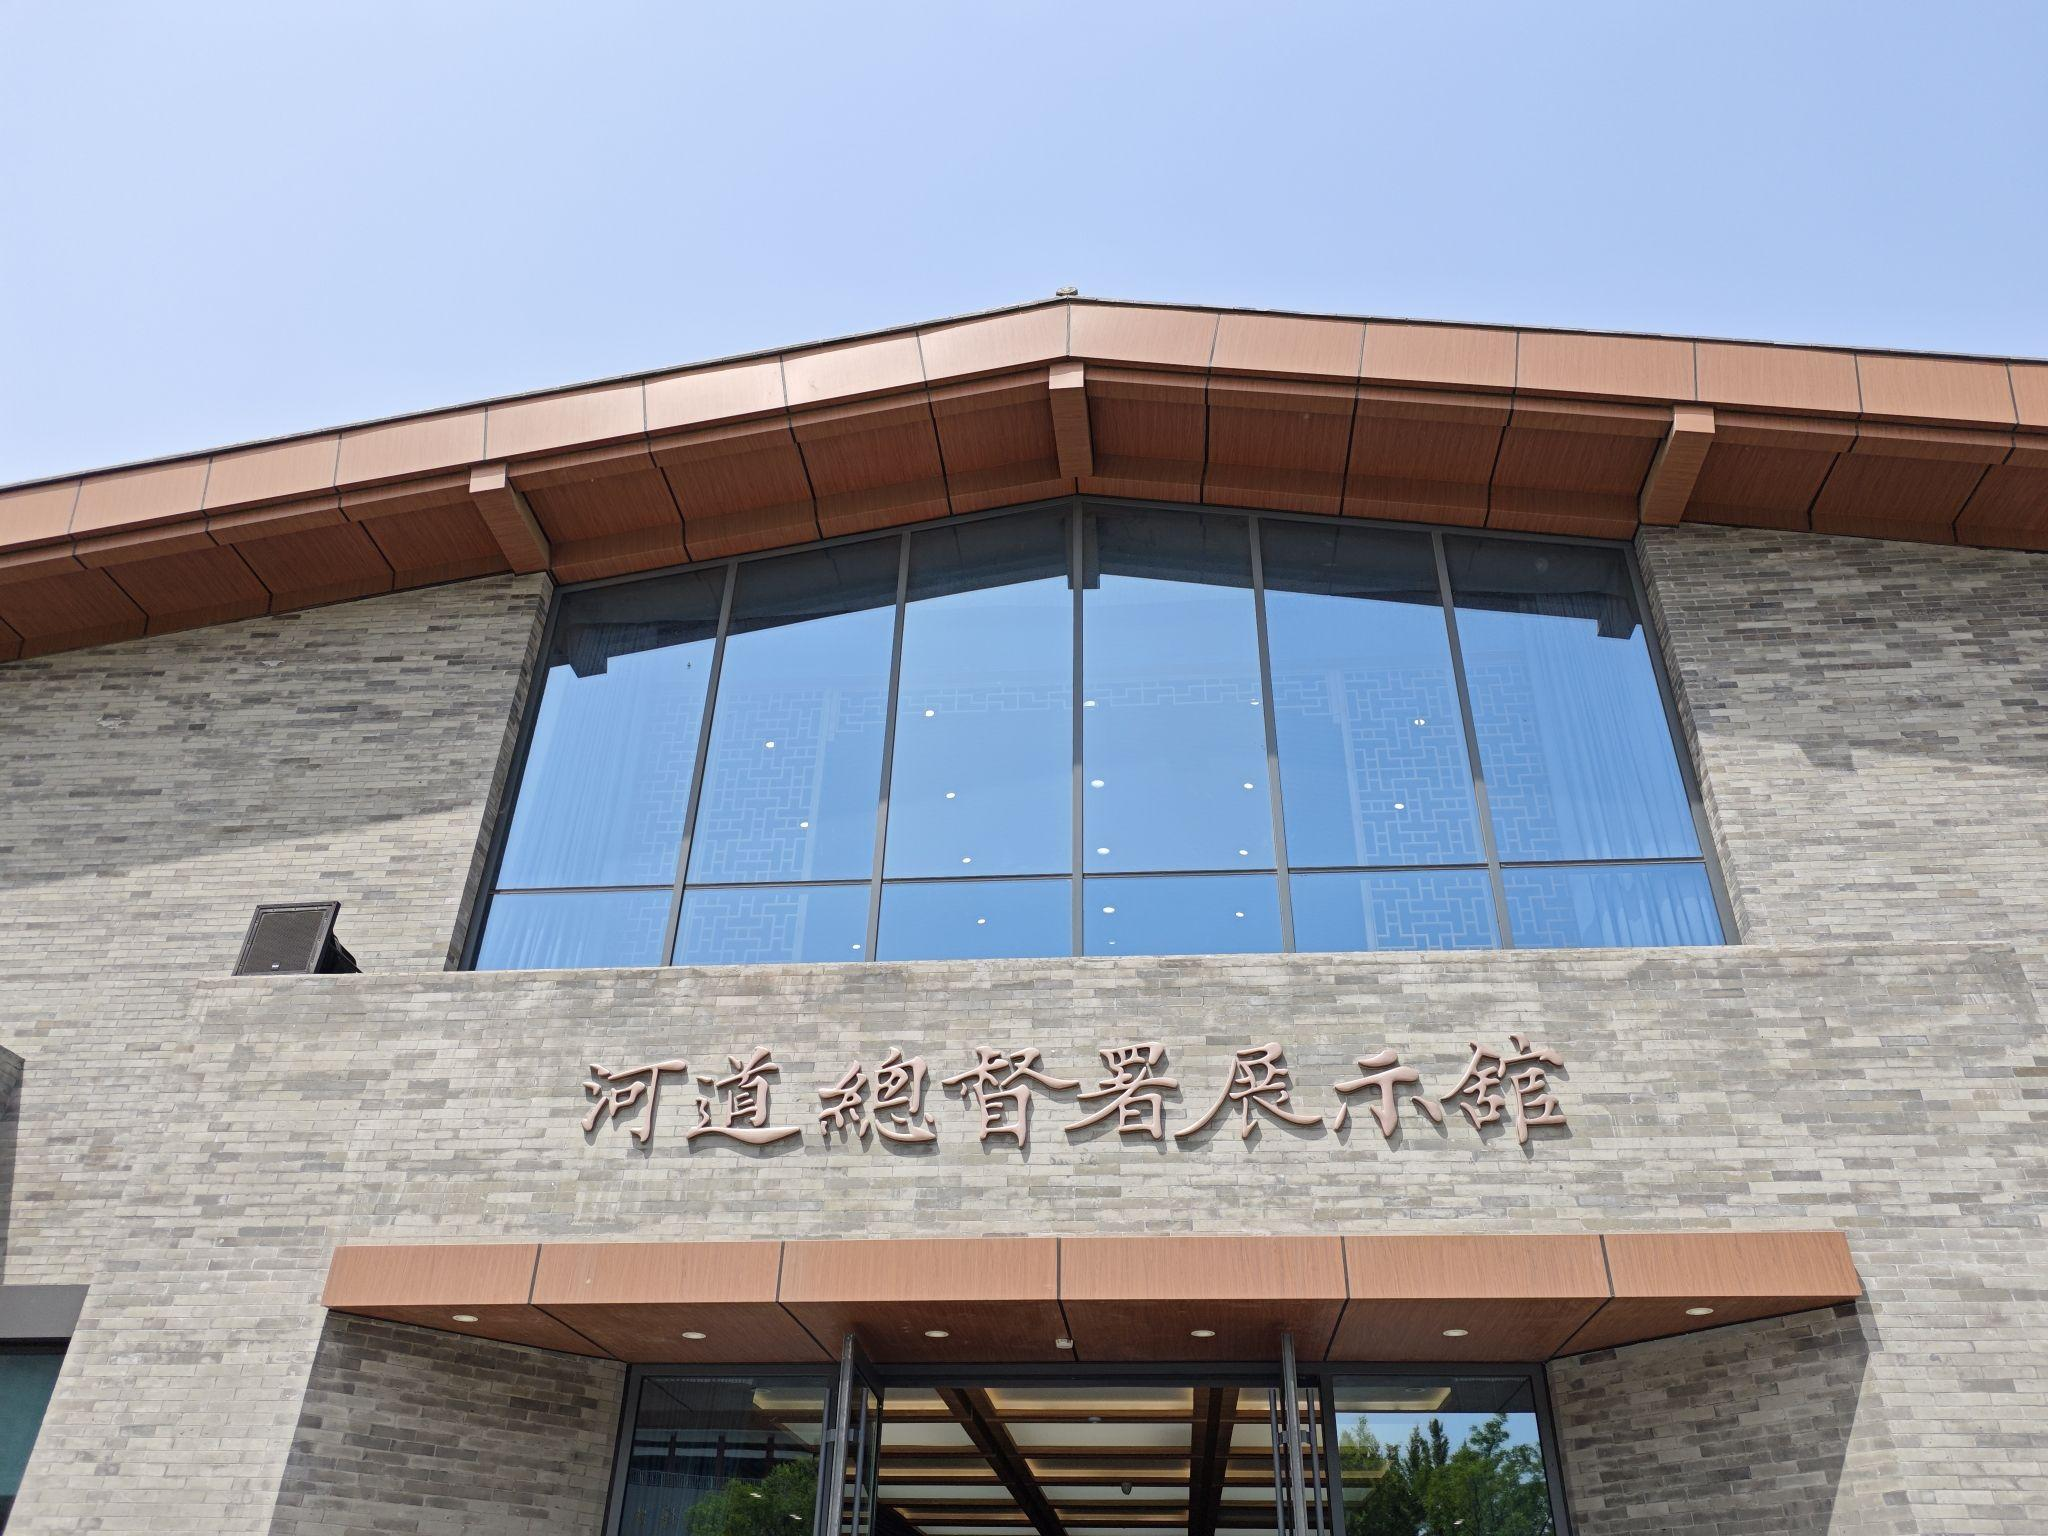
地标名称：河道总督署展示馆
所在城市：济宁市·任城区